Project Mercury

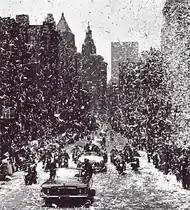
Ticker tape parade for Gordon Cooper in New York City, May 1963

Today the Mercury program is commemorated as the first American human space program. It did not win the race against the Soviet Union, but gave back national prestige and was scientifically a successful precursor of later programs such as Gemini, Apollo and Skylab.